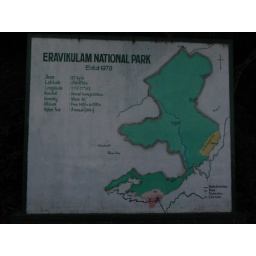
the bottom section in red was where we were allowed to go...maybe animals were hiding in the vast green portion